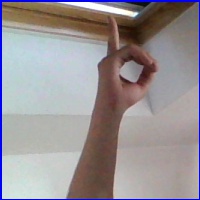
Letra: D